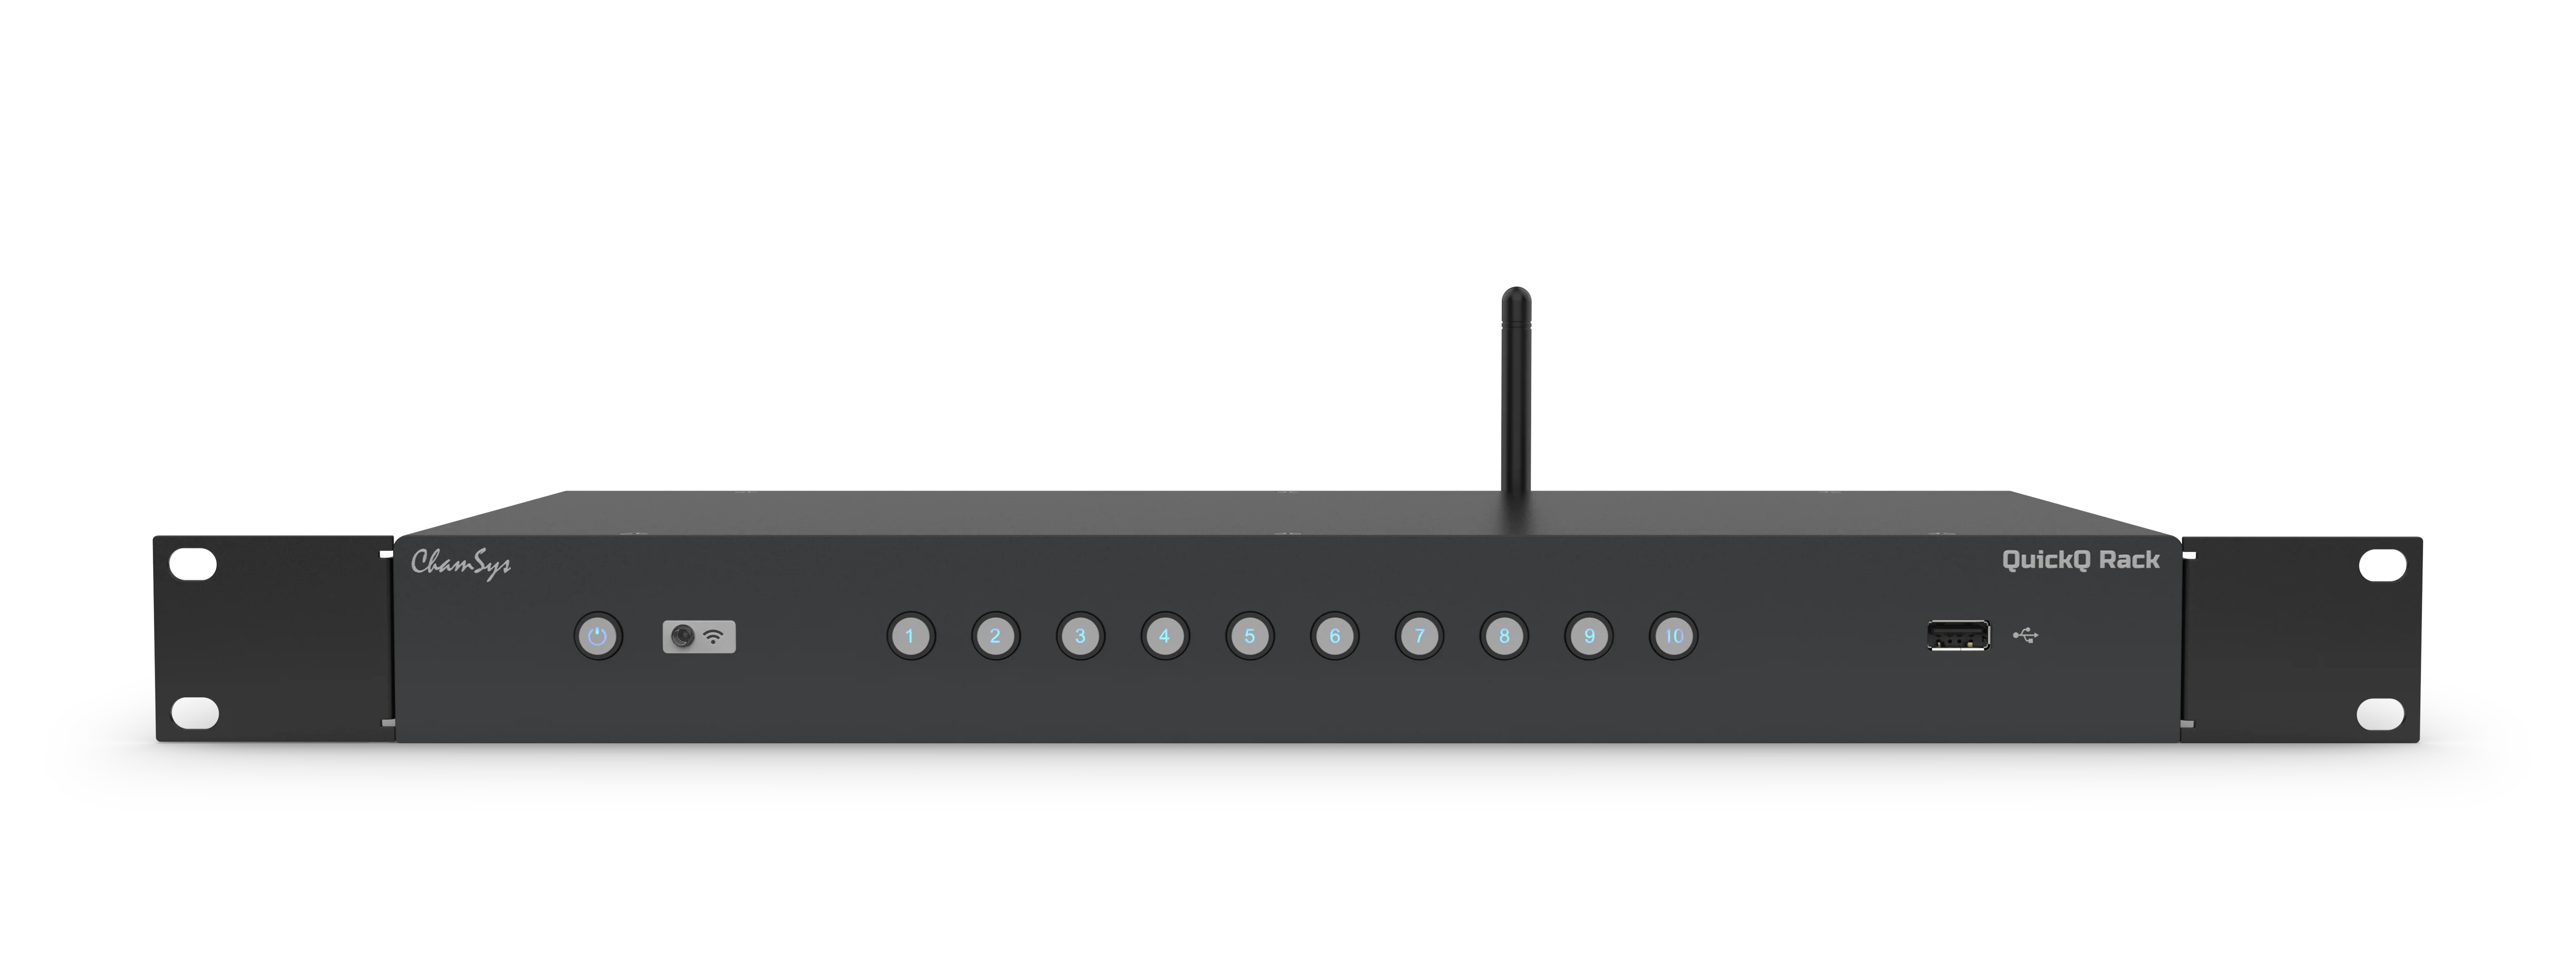
QuickQ Rack
QuickQ Rack is a small rack mountable version of the QuickQ console designed for installations. It features the same operating system as QuickQ series consoles, but is designed to operate as a remote system without physical user control. Featuring 10 playback/execute buttons on the unit, the QuickQ Rack is ideally paired with 10Scene wall plates. Supporting four universes QuickQ Rack is ideal for installations, control rooms and bars. The unit can be used as a desktop box or rack mounted with the supplied rack ears. Hardware Specifications Universes supported: 4 Direct DMX Outputs 5-Pin XLR: 2 10Scene buttons: 10 External Monitor: 1920 x 1080 HDMI Inbuilt Wi-Fi: Yes Network Port: 1 USB Ports: 2 Audio Input: 1 Audio Output: 1 MIDI Ports in/out: Yes TrueCon Power Input: 90-250v AC Software Specifications Max Number of DMX Channels: 2048 Max Number of Fixtures Supported: 2048 Max Number of Scenes: 10 MMidi & Midi Timecode Supported: Yes MOSC Supported: Yes RDM Autopatch for fast show patching Fixture library of over 30,000 fixture files Built in FX generator Colour picker and Gel inbuilt Gel library Offline designer software available for Windows and Mac Supported fixtures: All - LEDs, Dimmers & Moving Lights Rack Weights and Dimensions Width (without ears): 403mm (15.8 inches) Depth: 195mm (7.7 inches) Height: 45mm (1.8 inches) Weight: 3.1kg (6.8 lbs.) Boxed Weights and Dimensions Width: 480mm (18.9 inches) Depth: 330mm (13.0 inches) Height: 150mm (5.9 inches) Weight: 4kg (8.81 lb) Included Accessories Wi-Fi Antenna: 1 Rackmount Ears: 2 10Scene Connectors: 4 Neutrik powerCON TRUE1 Power Cable: 1
Brand: ChamSys USA
Category: Electronics > Audio > Stage Equipment